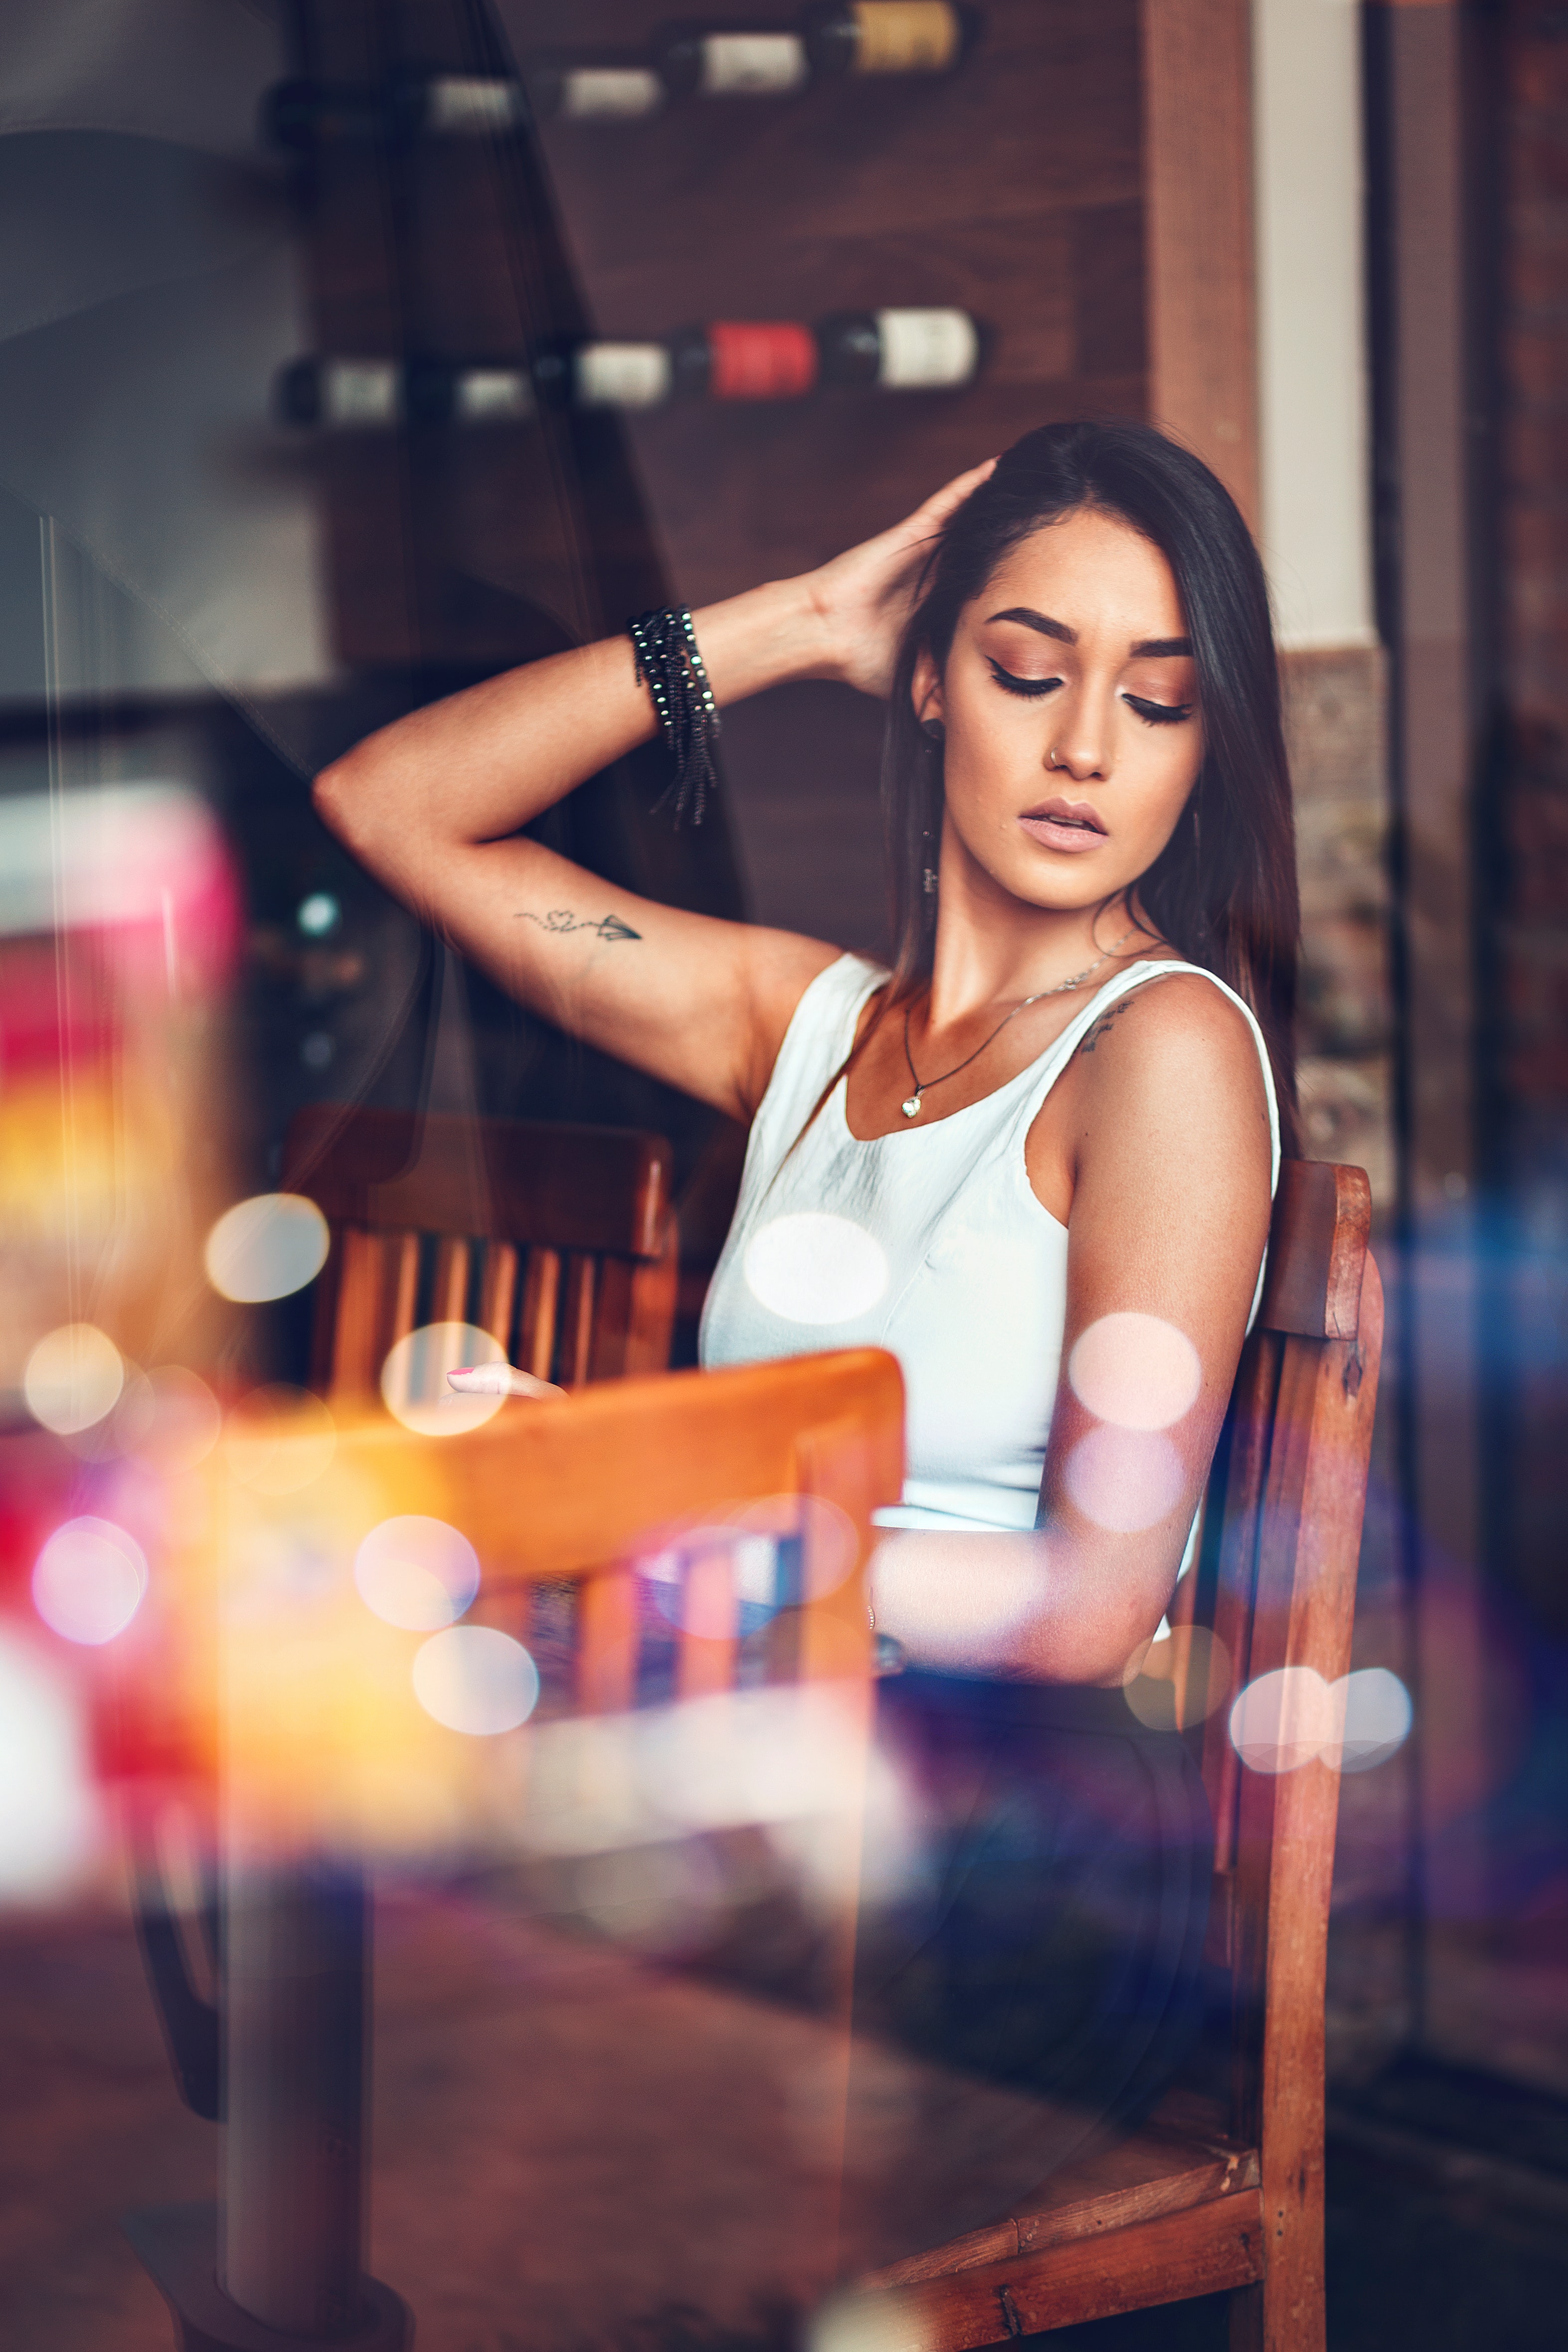
beauty, lady, fashion, lip, photo shoot, brown hair, photography, long hair, model, black hair, flash photography, drink